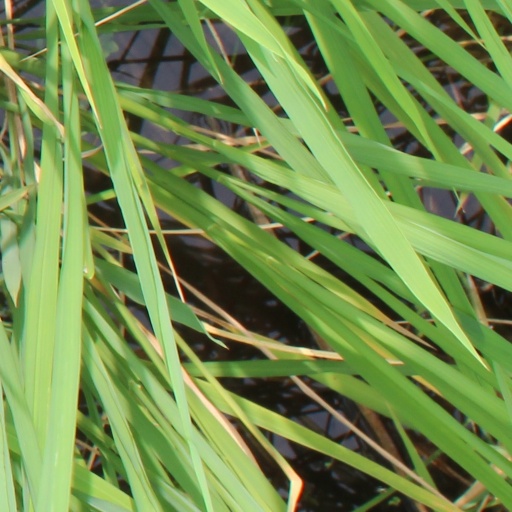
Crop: rice